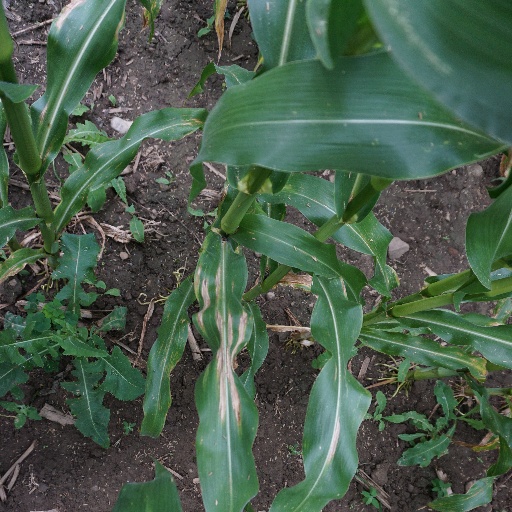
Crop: maize; corn